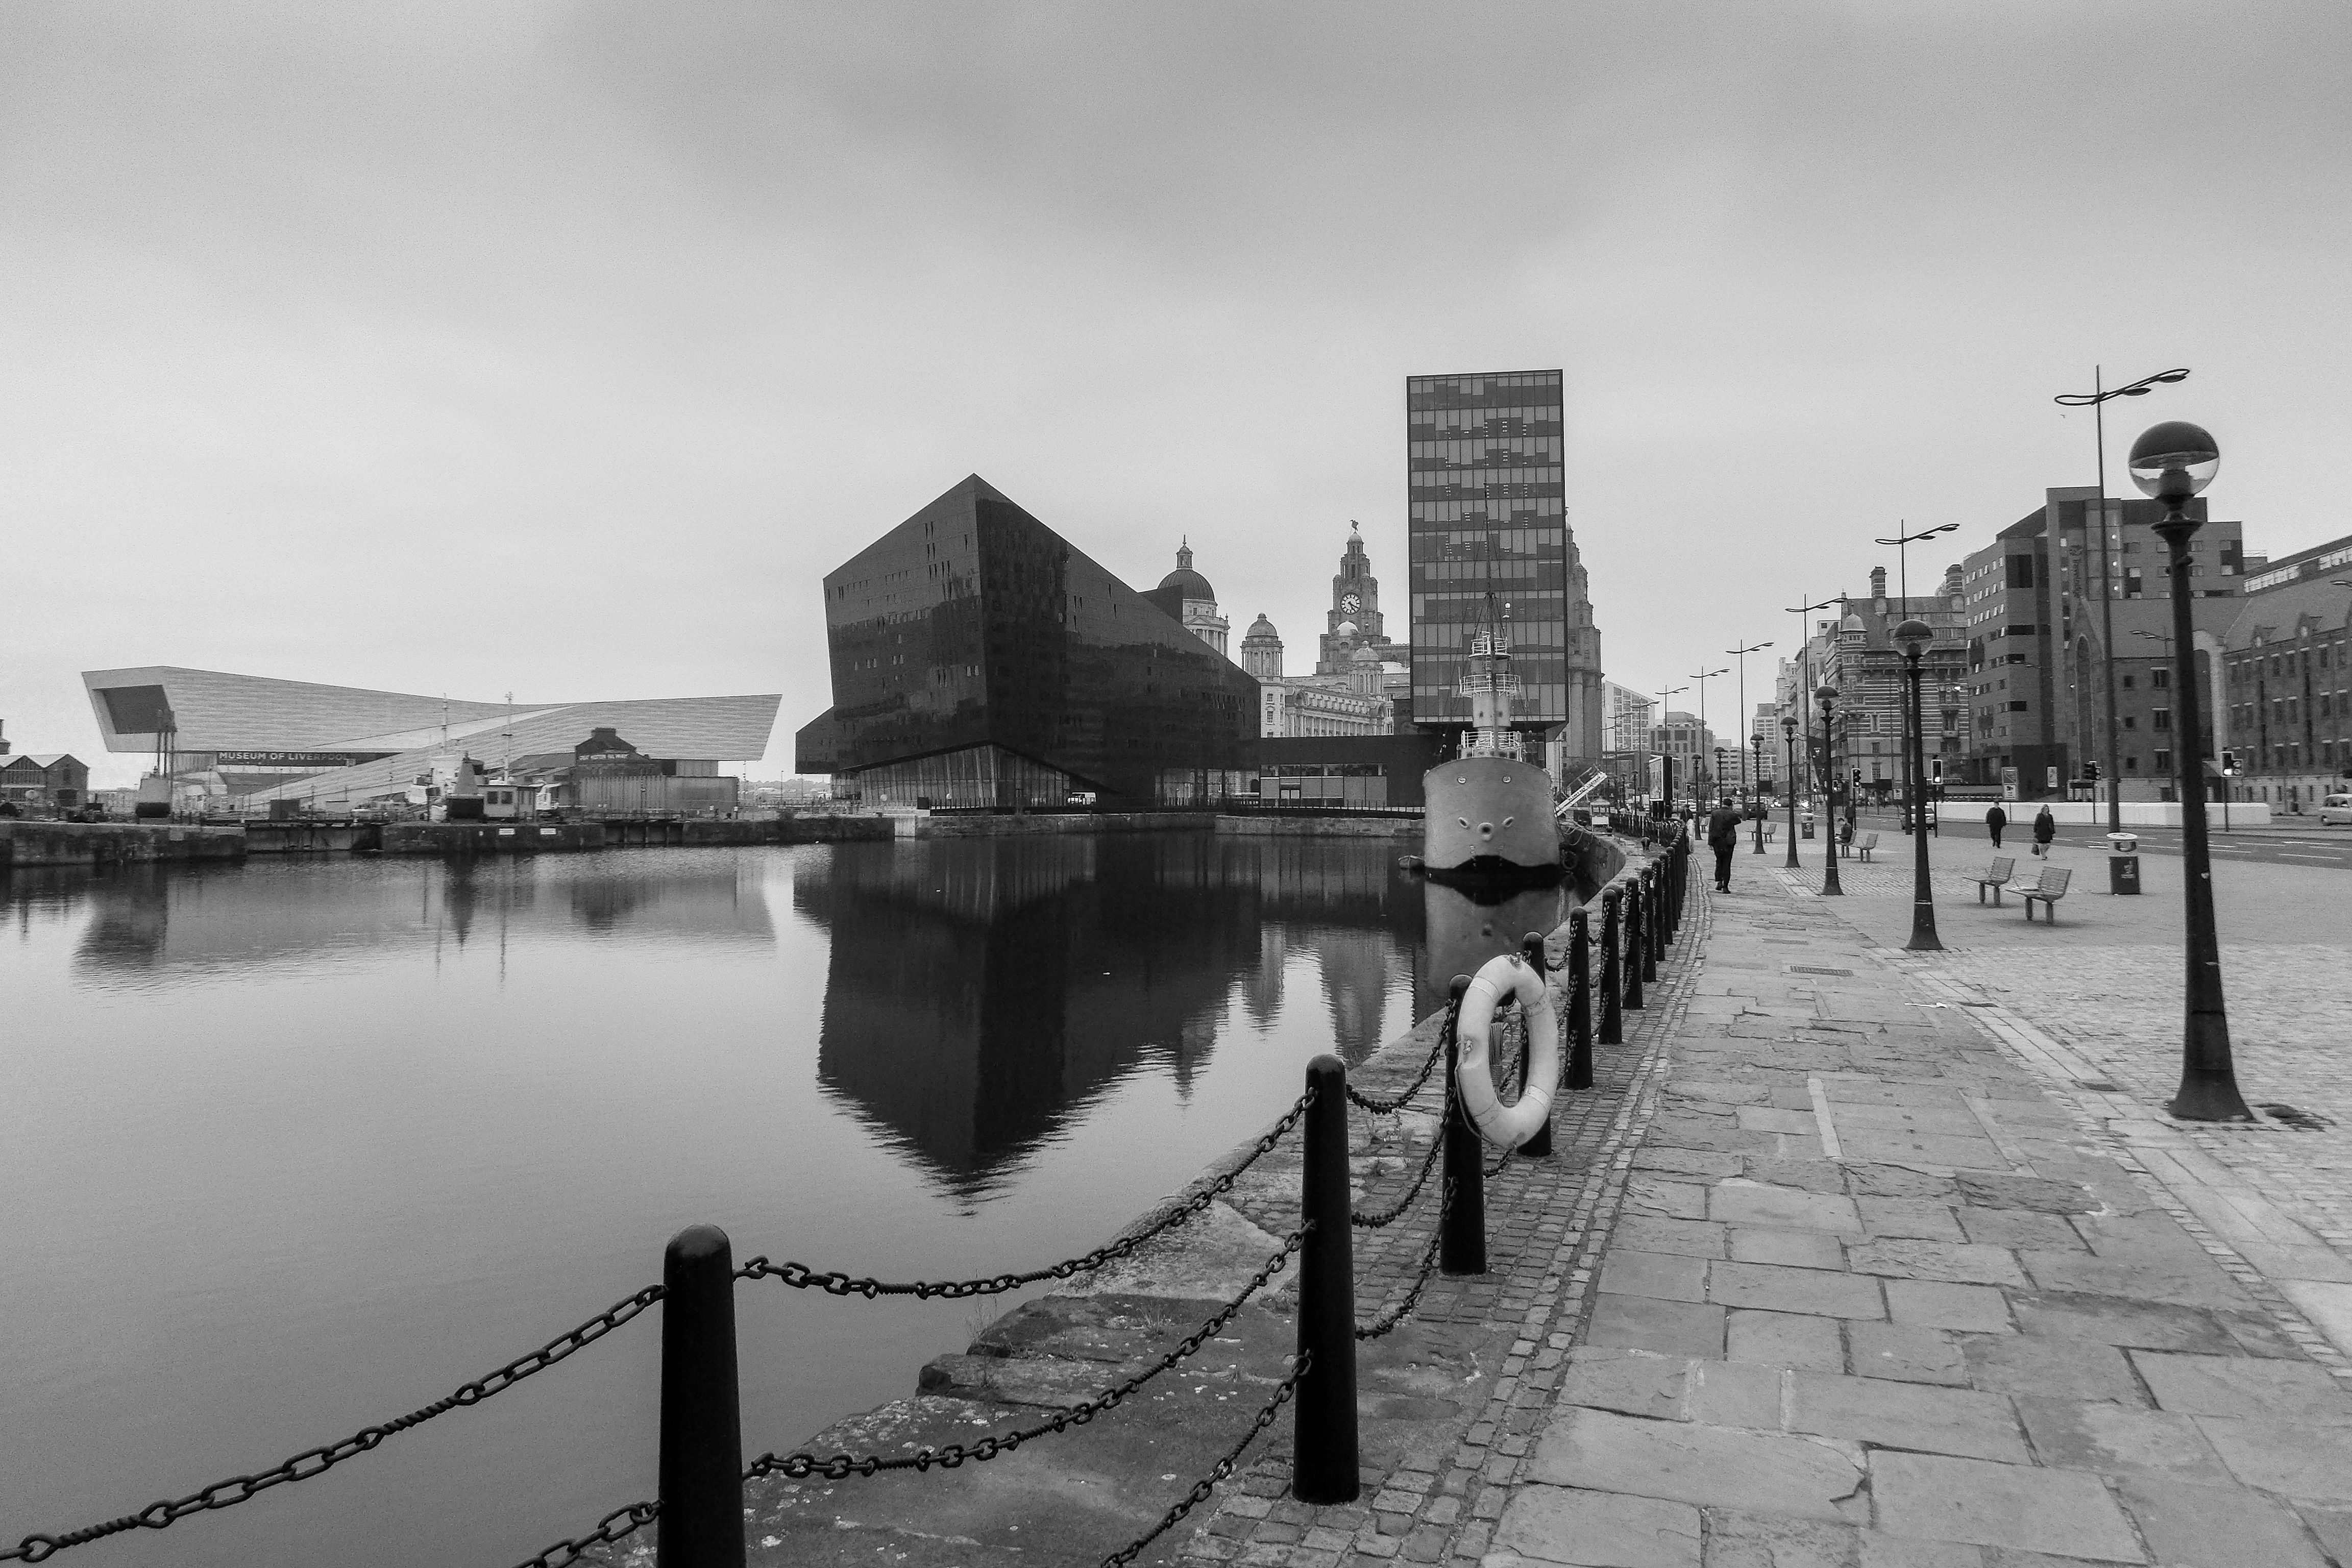
black and white, architecture, bridge, skyline, photography, morning, city, cityscape, reflection, port, monochrome, waterway, liverpool, cloudiness, urban area, monochrome photography, canal street maritime